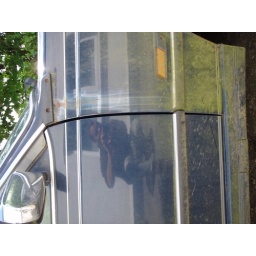
Dropped doors leave uneven gap and poor seal on the frameless windows letting in water